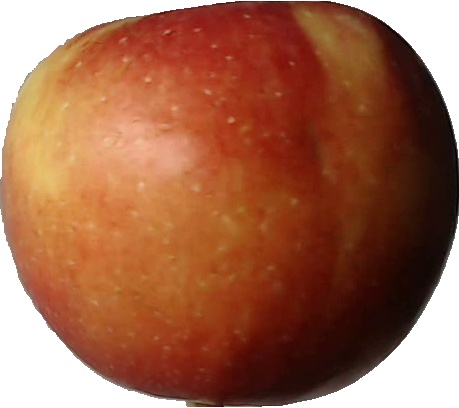
Label: apple_braeburn_1